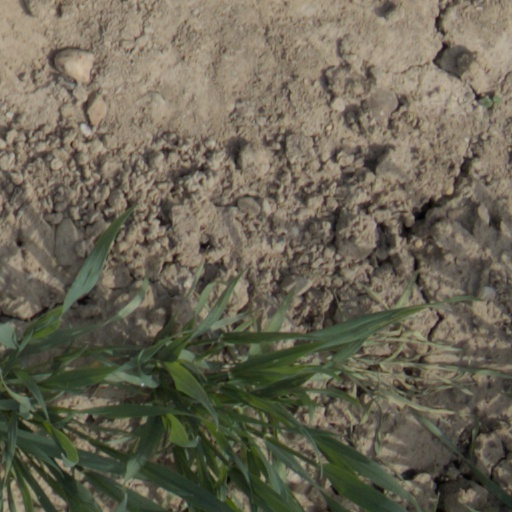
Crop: wheat